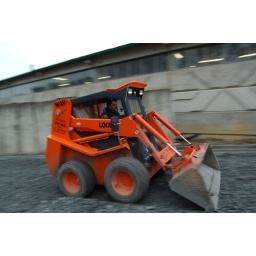
building machine in action